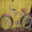
Label: bicycle